United Passions

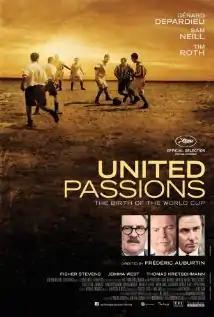
Theatrical release poster

United Passions (French: "United Passions: La Légende du football", literally "United Passions: The Legend of Football", also known as United Passions: The Birth of the World Cup) is a 2014 English-language French drama film. It is about the origins of the world governing body of association football, Fédération Internationale de Football Association (FIFA). Ninety-percent funded by FIFA, it stars Tim Roth, Gérard Depardieu and Sam Neill, and is directed by Frédéric Auburtin. It premiered at the Cannes Film Festival on 18 May 2014.